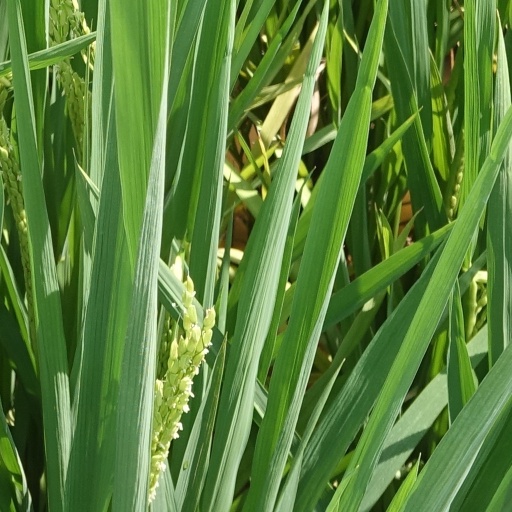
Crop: rice